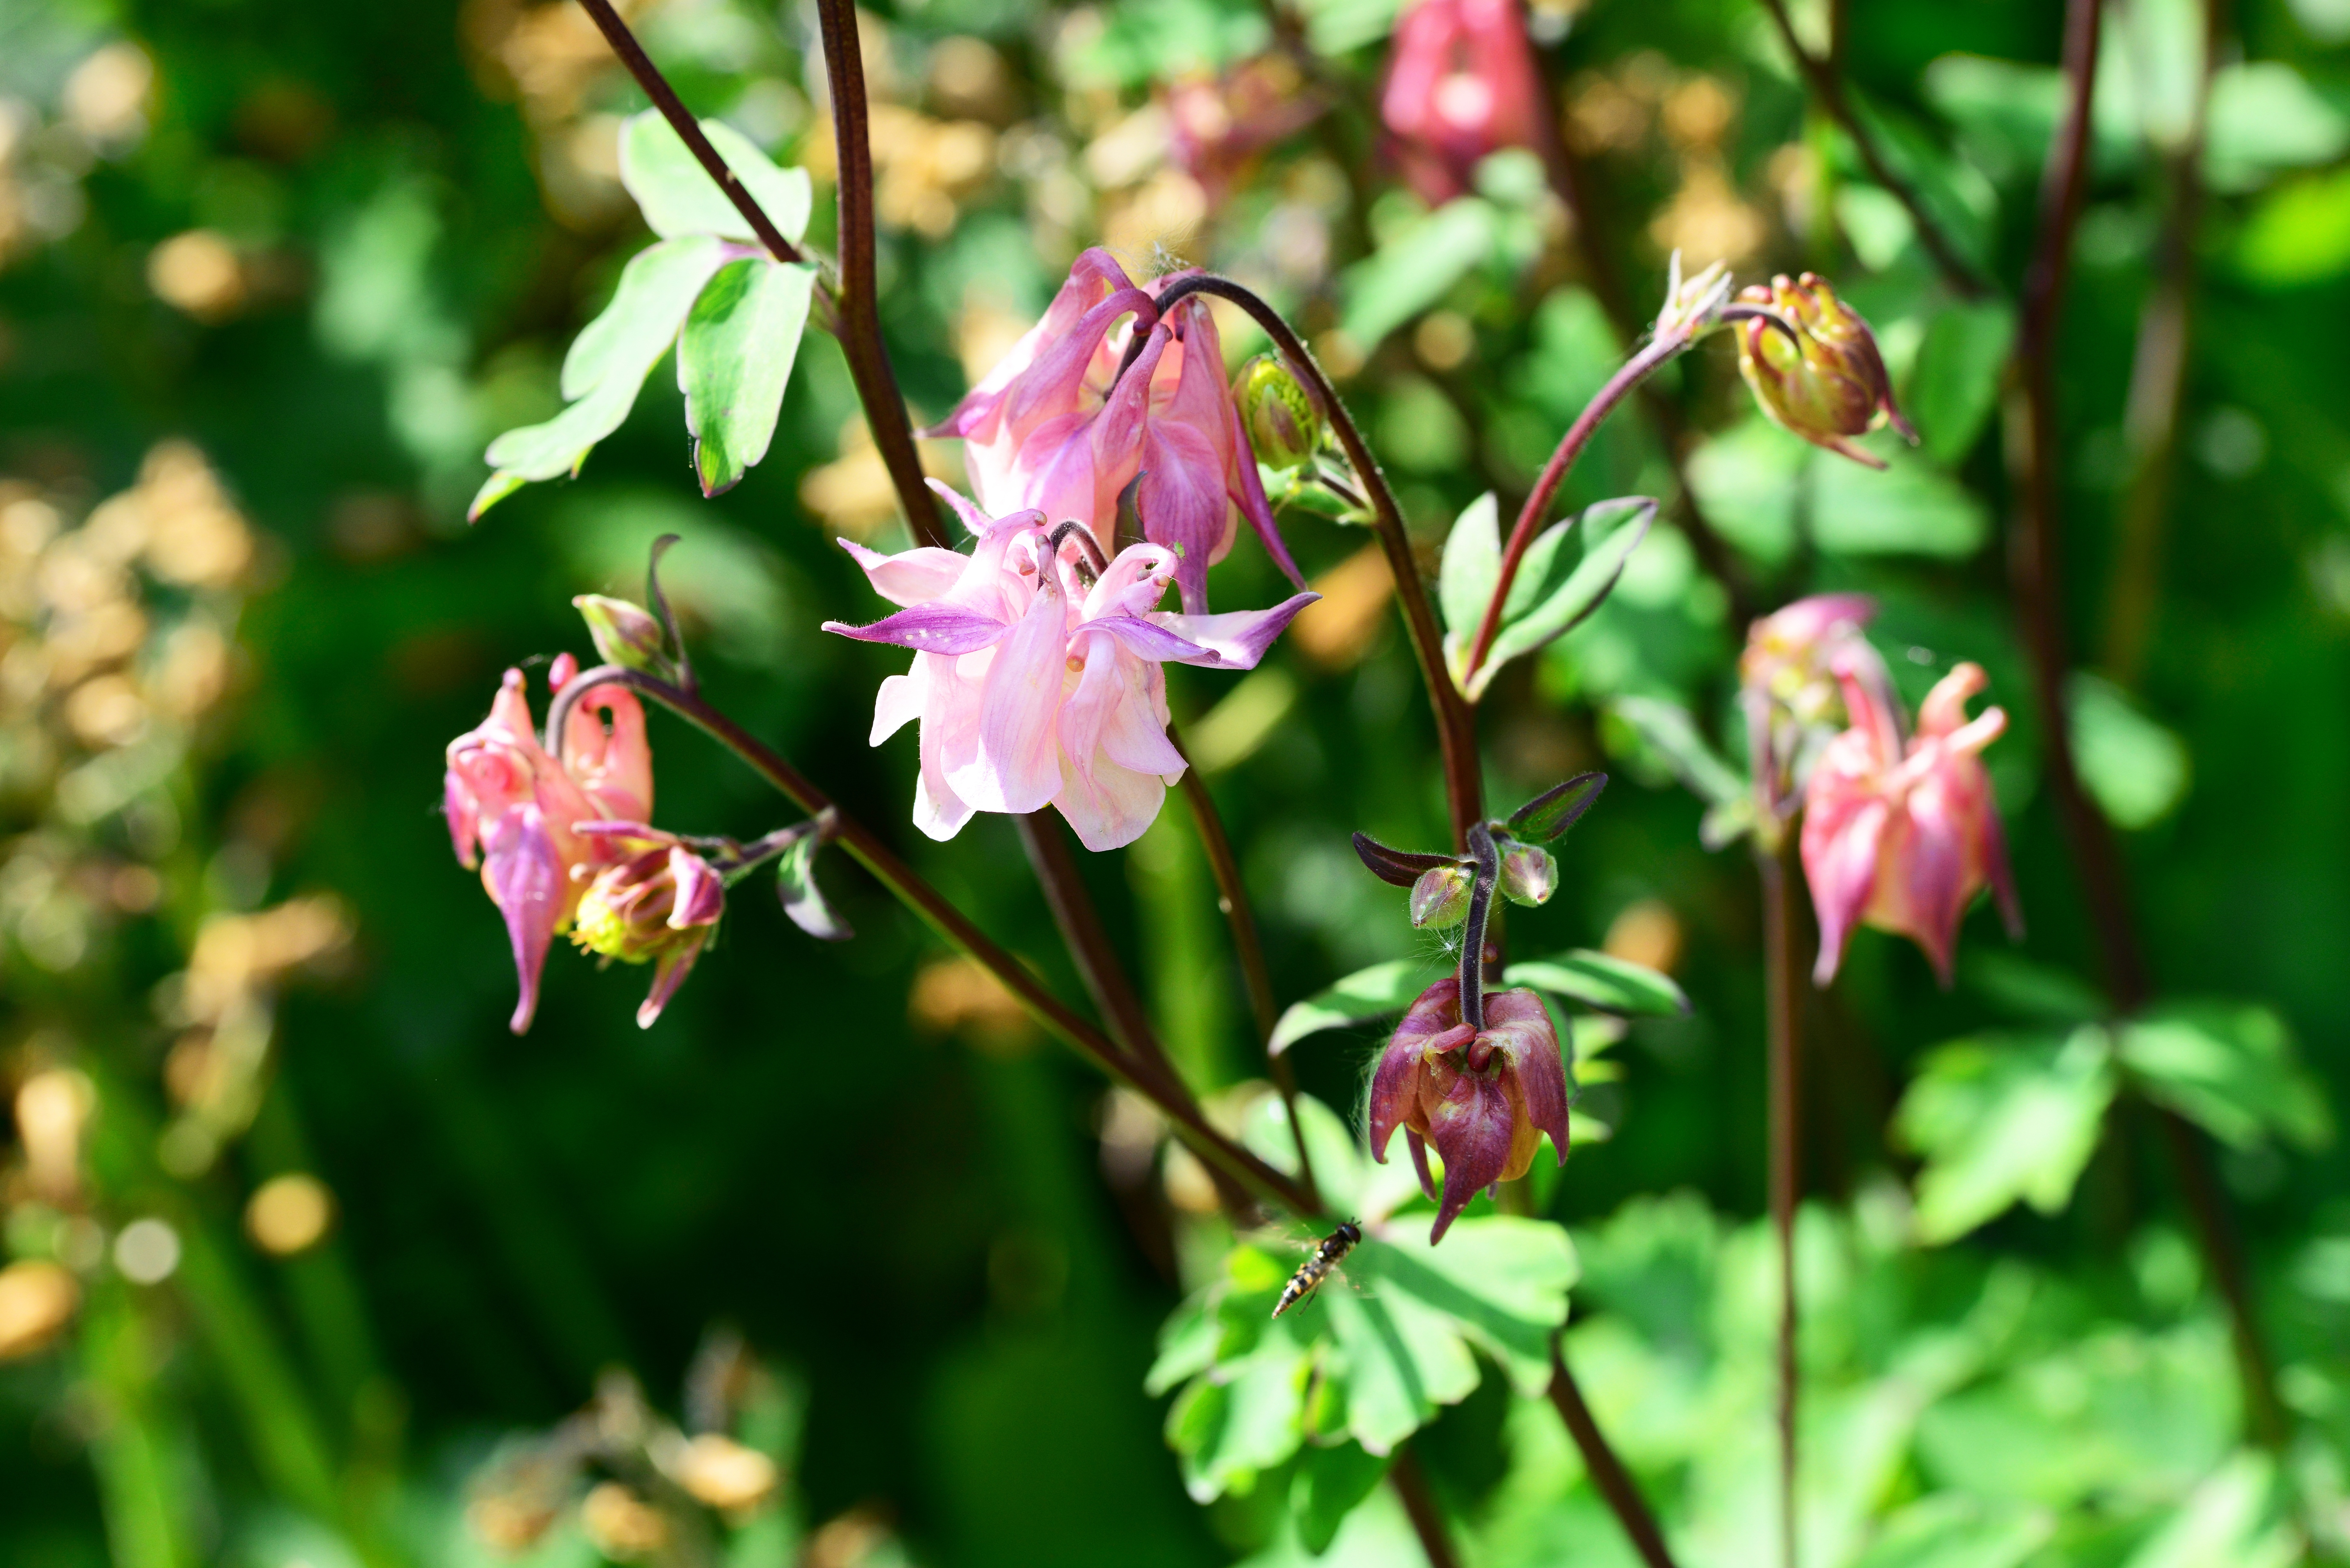
nature, blossom, plant, meadow, flower, wild, insect, botany, floating, garden, pink, flora, wildflower, close up, shrub, detail, delicate, columbine, pure, aquilegia, macro photography, cottage garden, flowering plant, hover fly, land plant, flimsy